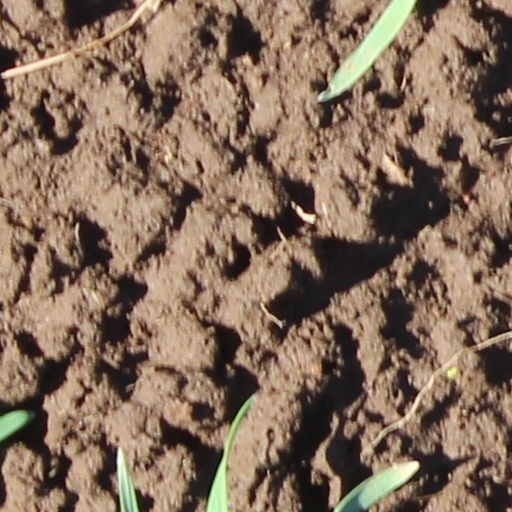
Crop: wheat